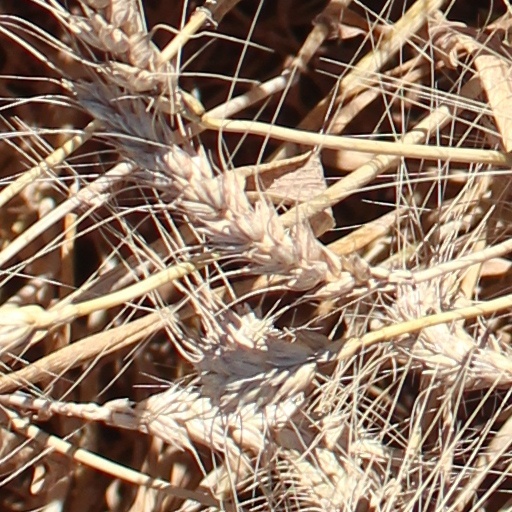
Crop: wheat